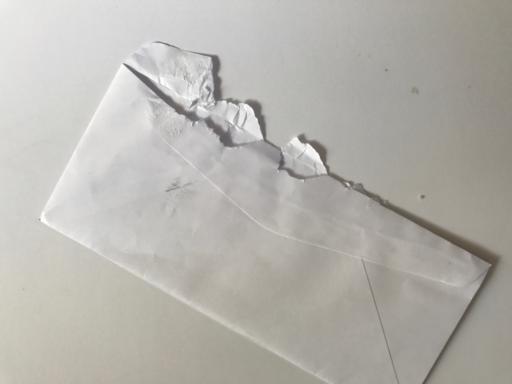
Waste category: paper